International Commission for Optics

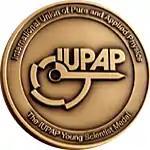
IUPAP medal

This award for the essential missions to recognize the promotion of Optics under difficult circumstances. It was established in 1993 by General Assembly of ICO, and has been awarded annually since 1994.